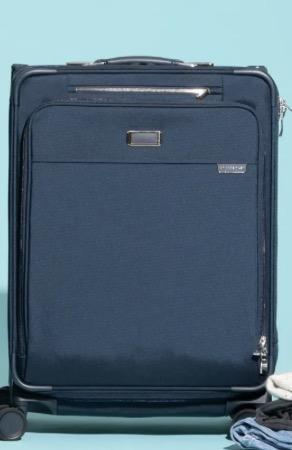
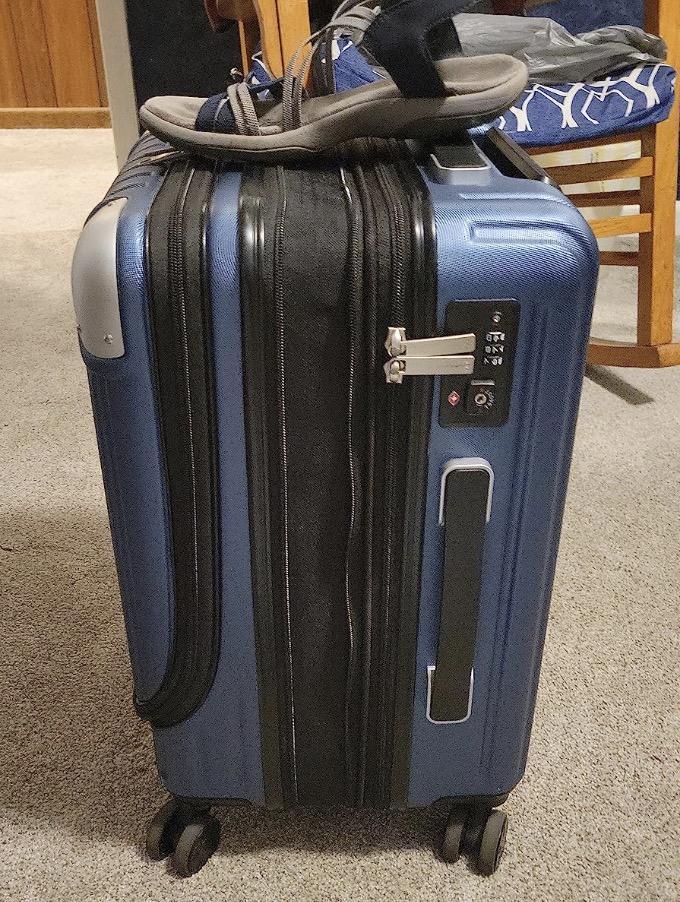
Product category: items_tea
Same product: no